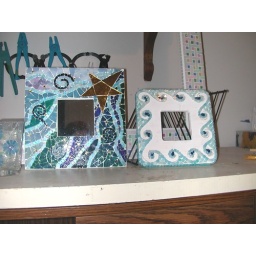
starry frame just needs grouting ... roman wave needs rest of dark blue glass put in